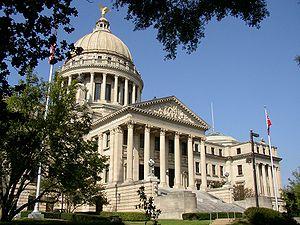
Cet article concerne les Capitoles des États-Unis à ne pas confondre avec les capitales des États-Unis où se trouvent ces bâtiments et le Capitole des États-Unis qui héberge le Congrès des États-Unis.